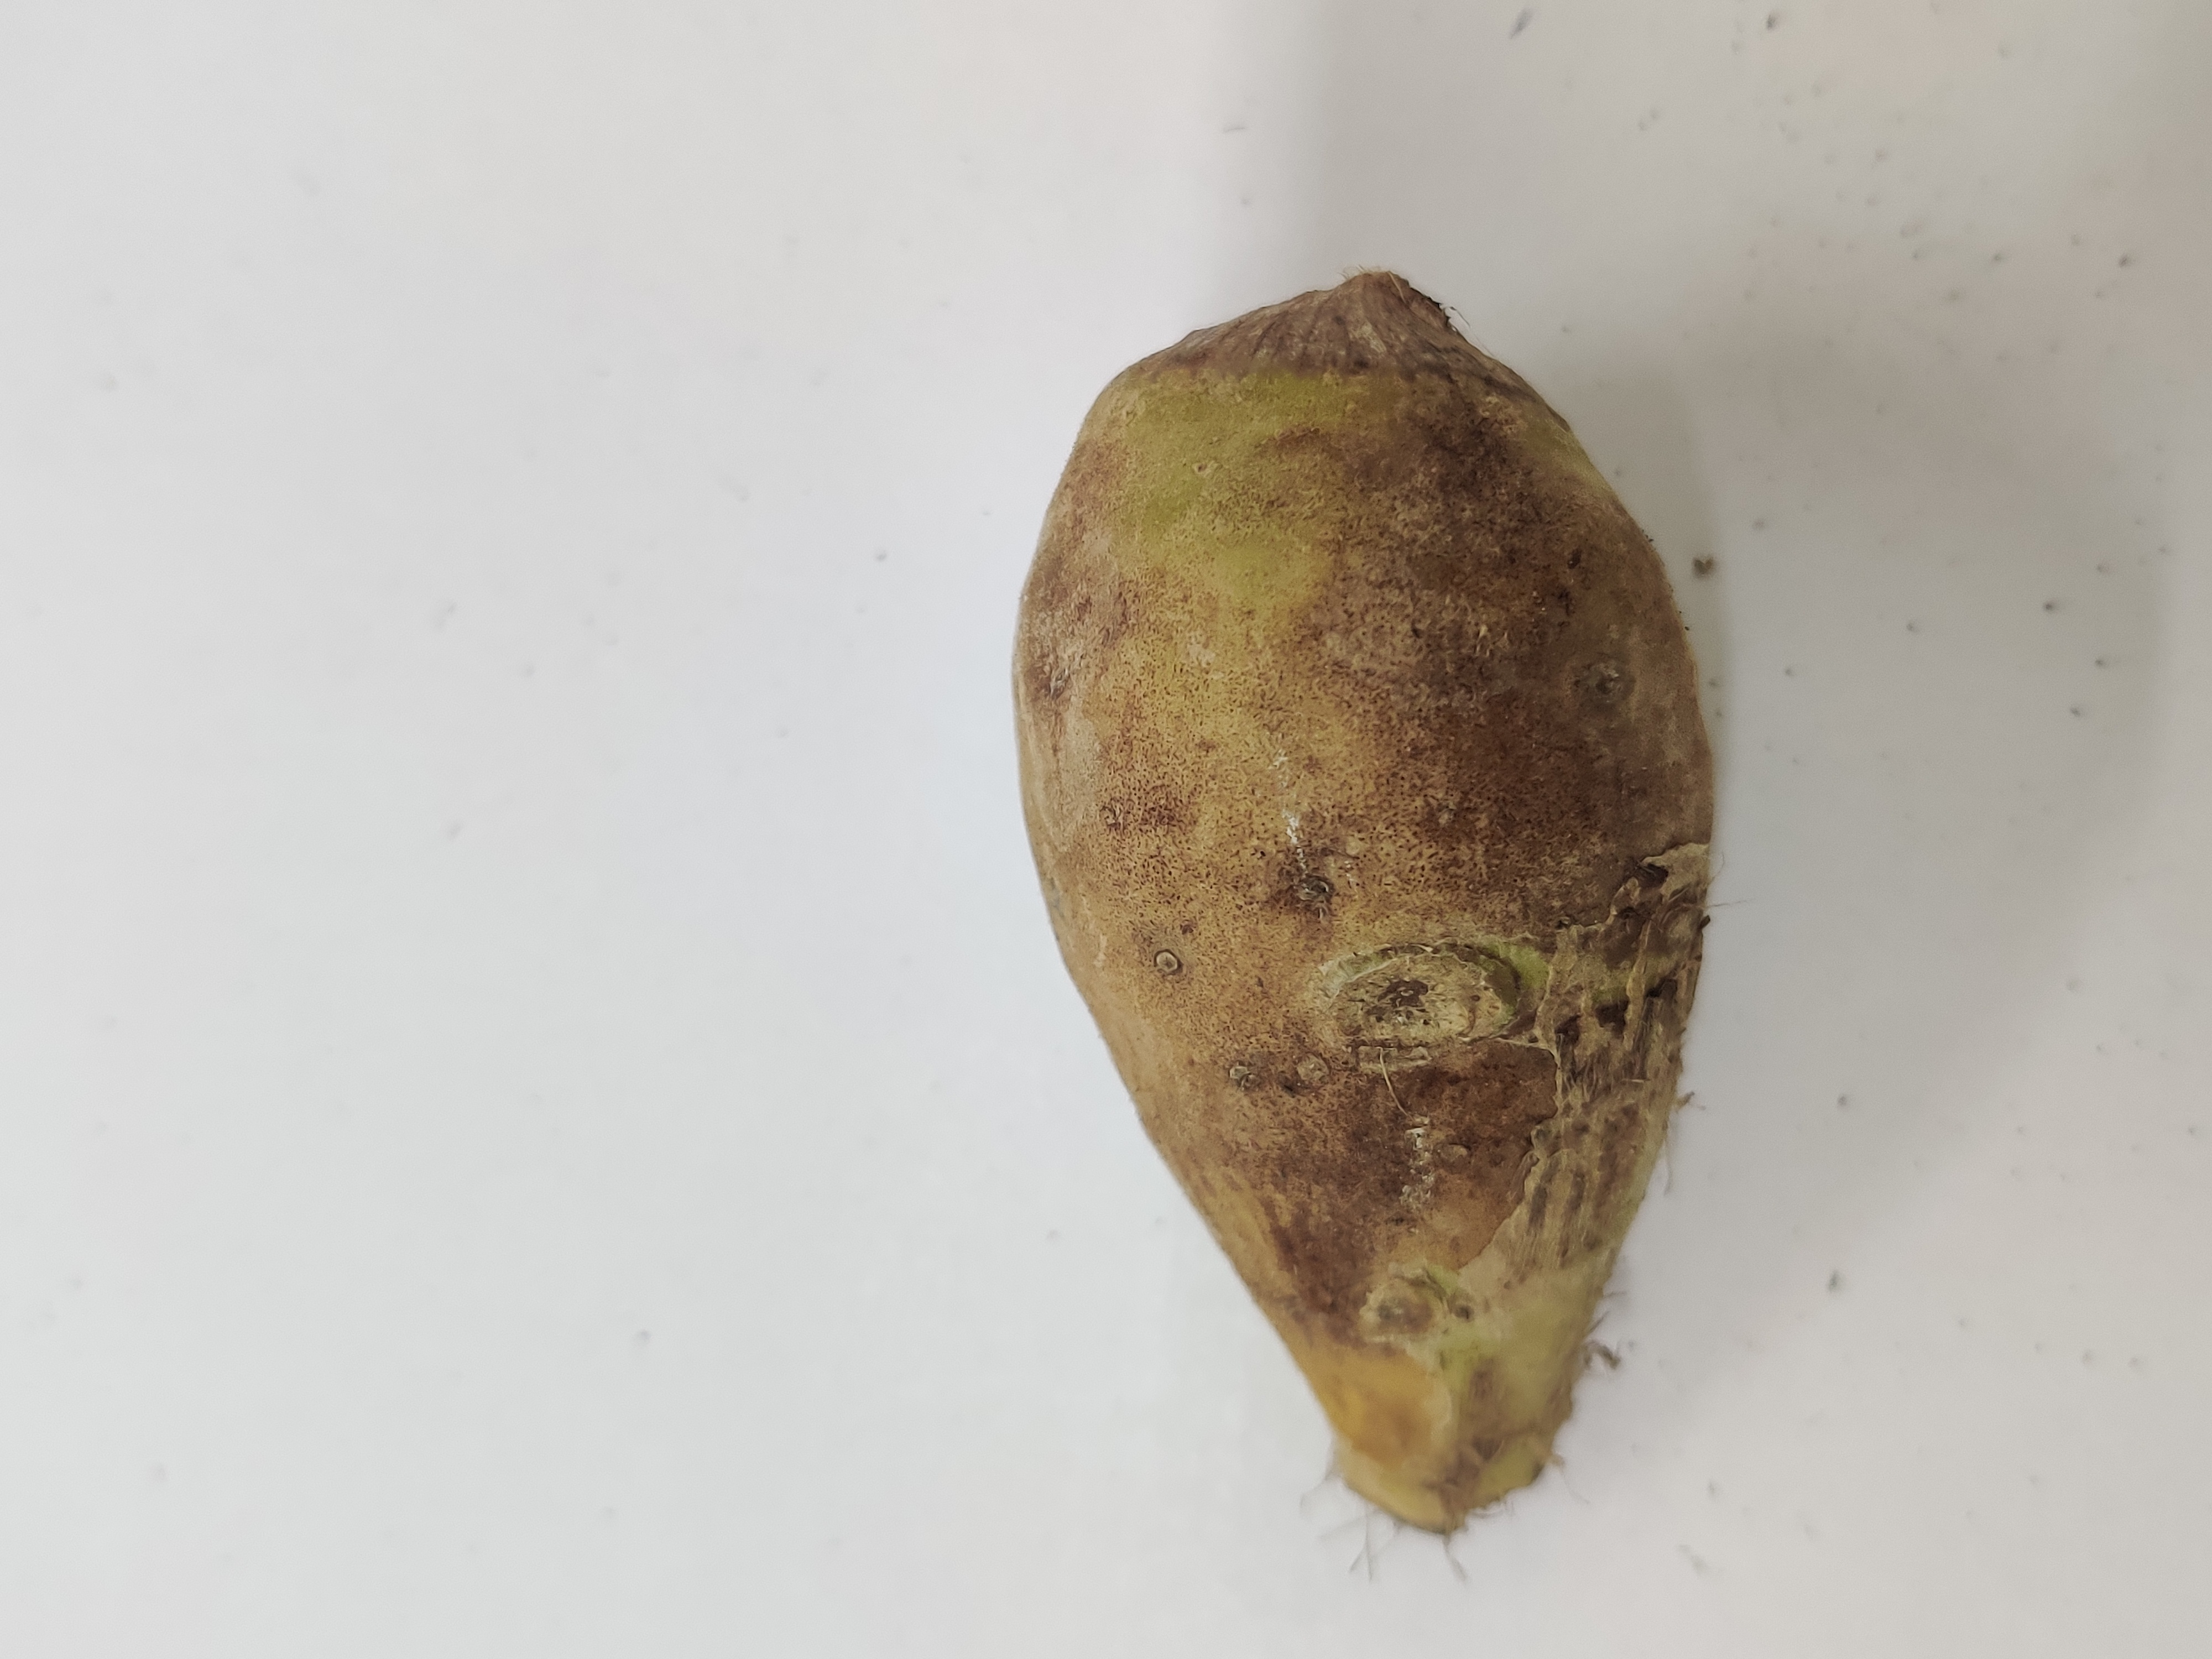
Crop: Taro root
Condition: Severely Damaged